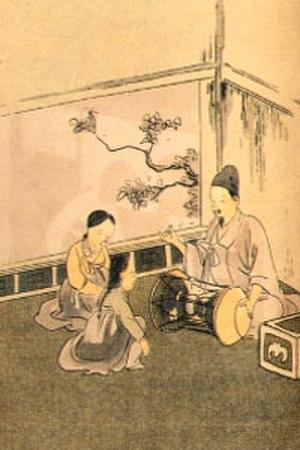
Les kisaeng sont des courtisanes coréennes, dans un sens très proche des geishas du Japon. Les kiseang ont pour rôle de tenir compagnie aux personnalités de haut rang tels que les rois, les nobles, les yangbans et les hauts fonctionnaires.